Lance Formation

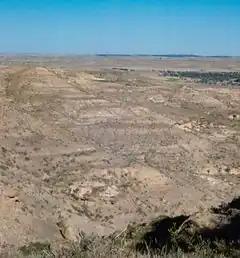
Badlands in the Lance Formation along Cow Creek near the type locality, Niobrara County, Wyoming

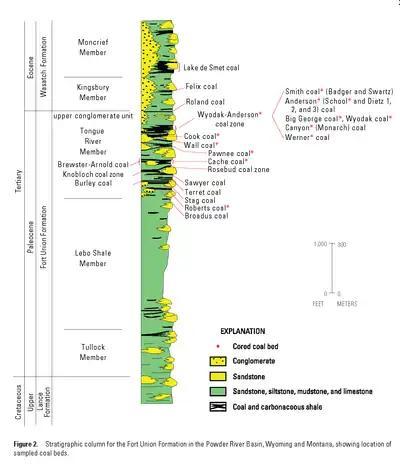
Lance Formation – stratigraphy

The Lance (Creek) Formation is a division of Late Cretaceous (dating to about 69–66 Ma) rocks in the western United States. Named after Lance Creek, Wyoming, the microvertebrate fossils and dinosaurs represent important components of the latest Mesozoic vertebrate faunas. The Lance Formation is Late Maastrichtian in age (Lancian land mammal age), and shares much fauna with the Hell Creek Formation of Montana and North Dakota, the Frenchman Formation of southwest Saskatchewan, and the lower part of the Scollard Formation of Alberta.